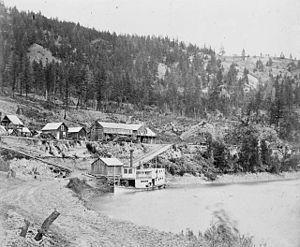
Cet article traite des événements qui se sont produits durant l'année 1863 au Canada.